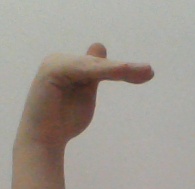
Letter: khaa